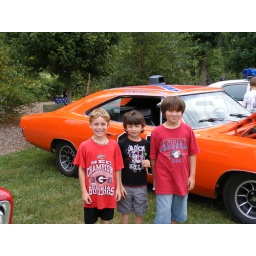
My boys and their friend with the General Lee at a Dukes Of Hazzard car show in Helen,GA.